Northern Central Railway

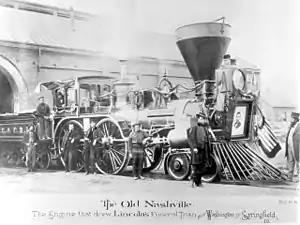
Lincoln's funeral train carried his remains, as well as 300 mourners and the casket of his son William, on the Northern Central Railway in April, 1865

When the Wrightsville, York, and Gettysburg was completed, the United States was in the midst of a major economic depression, so no further construction happened for a few years. But the Baltimore and Susquehanna Company still wanted to connect to York Haven – the source of the original request that led to the railroad’s creation – and they also had their eyes set on Harrisburg, the Pennsylvania state capitol. At Harrisburg they would have important links to two different railroads: the Lancaster and Philadelphia Railroad going east, and the Cumberland Valley Railroad reaching southwest to Chambersburg. Ambitious plans were also underway to build a railroad west from Harrisburg to connect Philadelphia to Pittsburgh; the Pennsylvania Railroad’s incorporation in April 1846, then, made Harrisburg an even more strategic terminus than Wrightsville.